Shinjuku-sanchōme Station

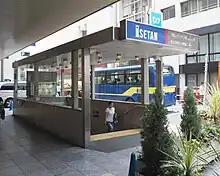
Entrance B5, next to Isetan department store, in July 2015

The station complex extends over a large area, with the Tokyo Metro Marunouchi Line and Toei Shinjuku Line platforms located in Shinjuku 3-chome (after which the station is named), and the Tokyo Metro Fukutoshin Line platforms located in Shinjuku 5-chome. The station concourse on the first basement ("B1F") level is connected to Shinjuku Station in the west by an underground pedestrian passage above the Marunouchi Line, called the Metro Promenade. Another underground passage between the two stations was completed in 2012, situated below the Kōshū Kaidō. The southern end of the Fukutoshin Line platform is linked to the Takashimaya Times Square complex by an underground passageway.